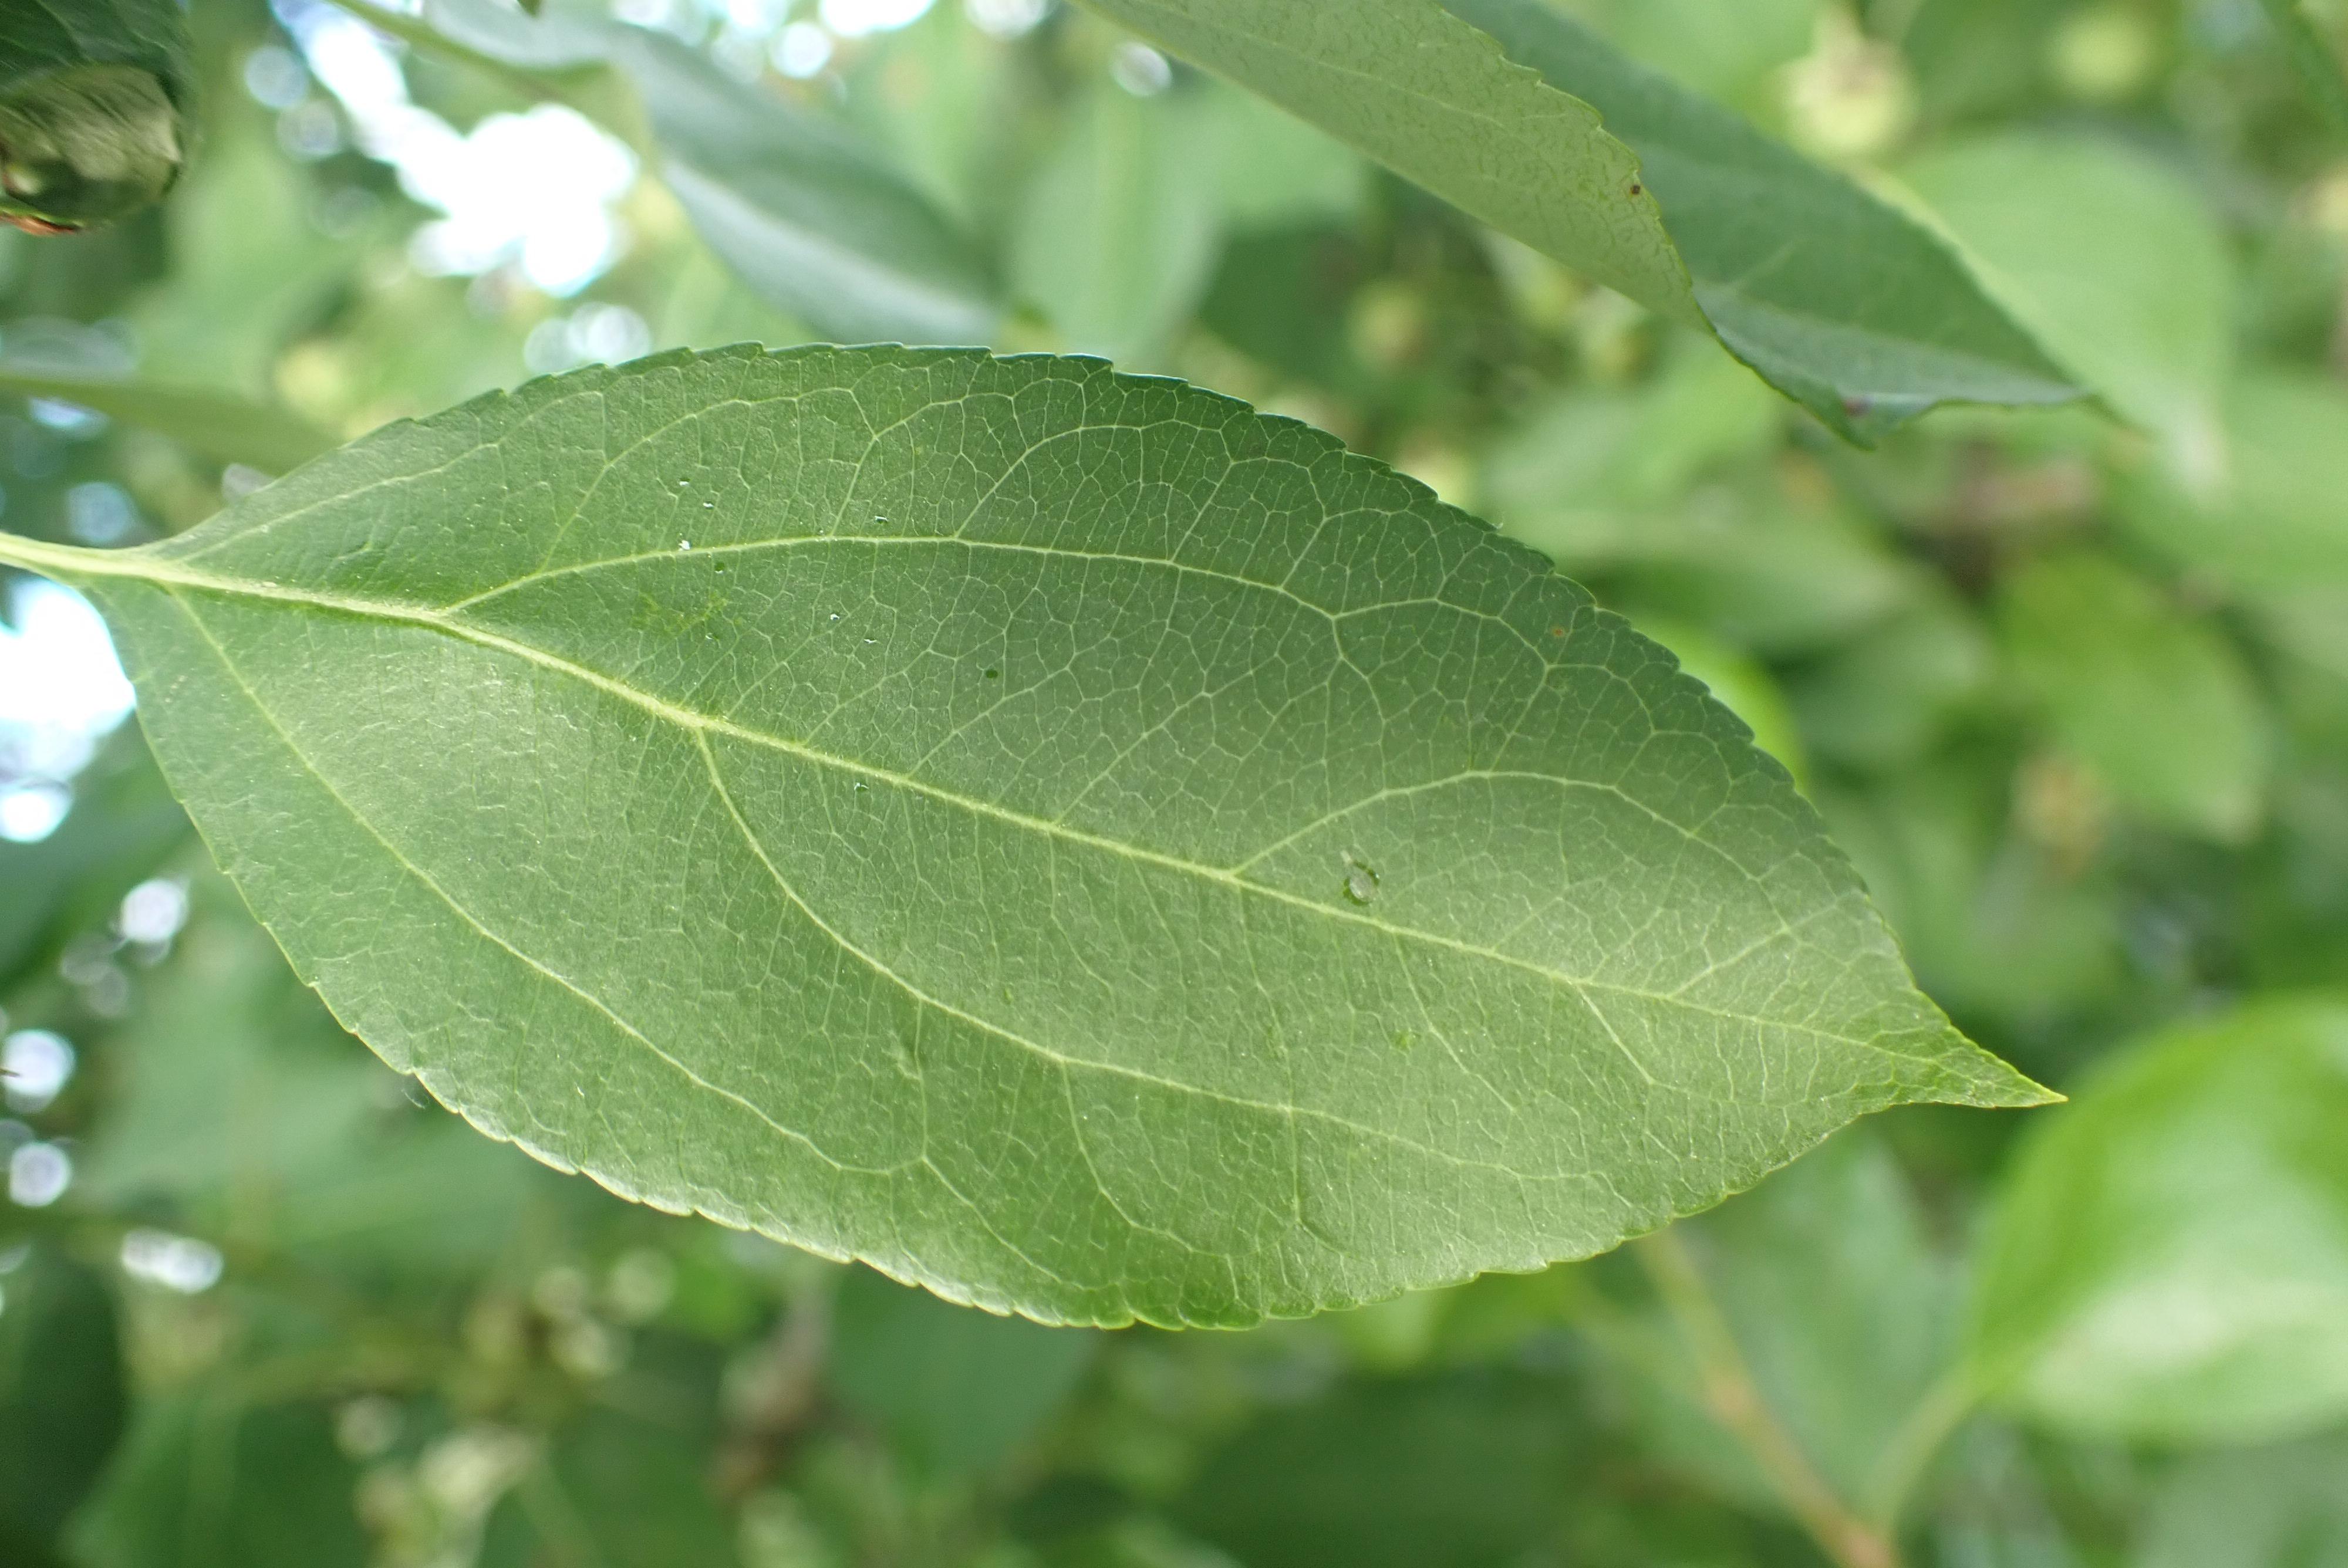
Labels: healthy